Stump-jump plough

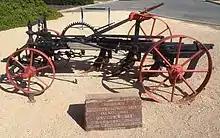
Stump-jump plough at Ardrossan

There are two stump-jump ploughs on display at Ardrossan, a significant port town on the Yorke Peninsula. One is on top of the cliff at the eastern end of First Street. There is another in the Ardrossan Museum. The outdoor plough was fully restored and mounted outdoors in 1972, with a plaque commemorating Smith's invention donated by the local Lions Club. The one in the museum was added to the Engineering Heritage Register in 1987.